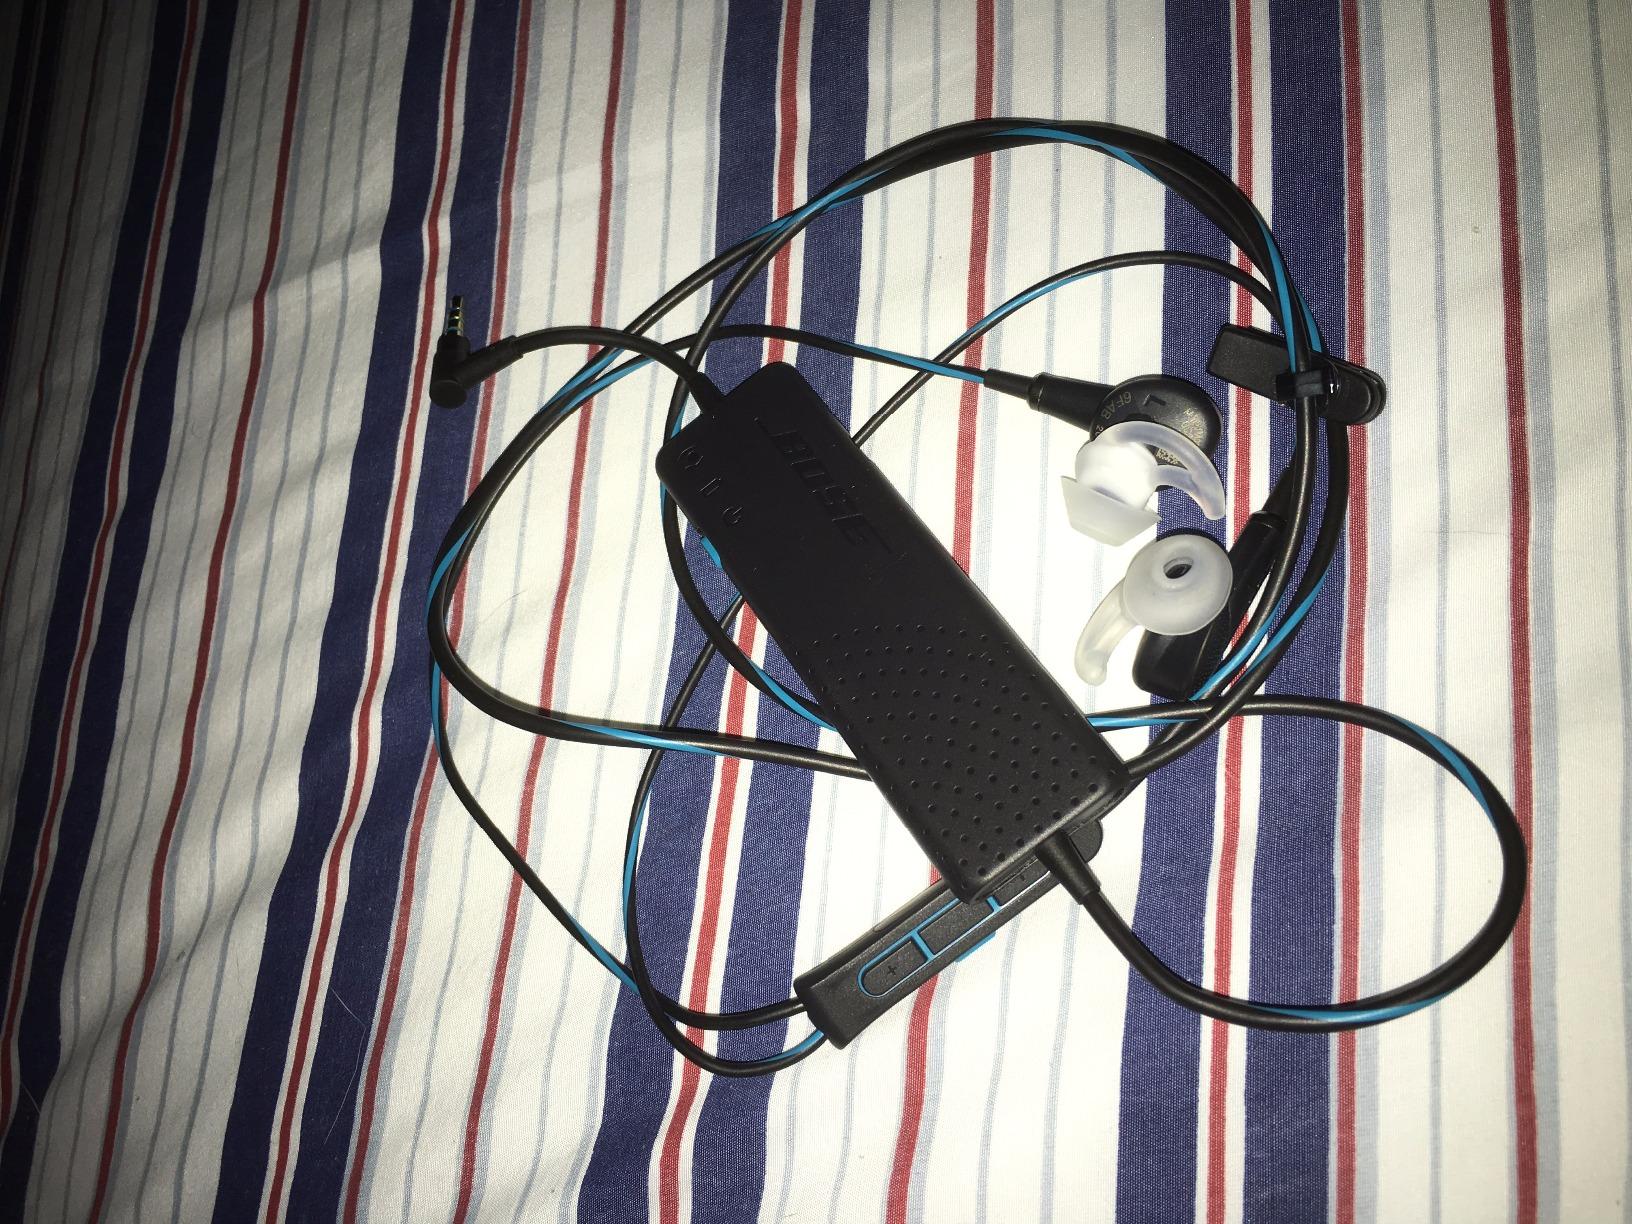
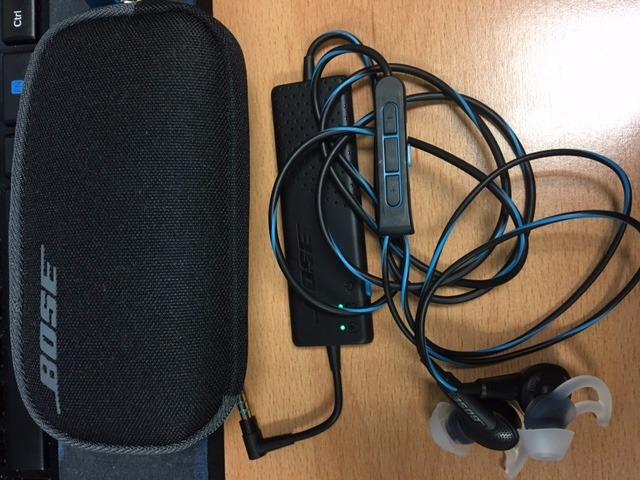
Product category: headphones
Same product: yes